Whoops, I'm an Indian!

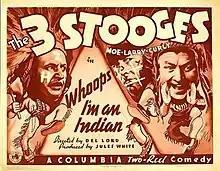

Whoops, I'm an Indian! is a 1936 short subject directed by Del Lord starring American slapstick comedy team The Three Stooges (Moe Howard, Larry Fine and Curly Howard). It is the 18th entry in the series released by Columbia Pictures starring the comedians, who released 190 shorts for the studio between 1934 and 1959.